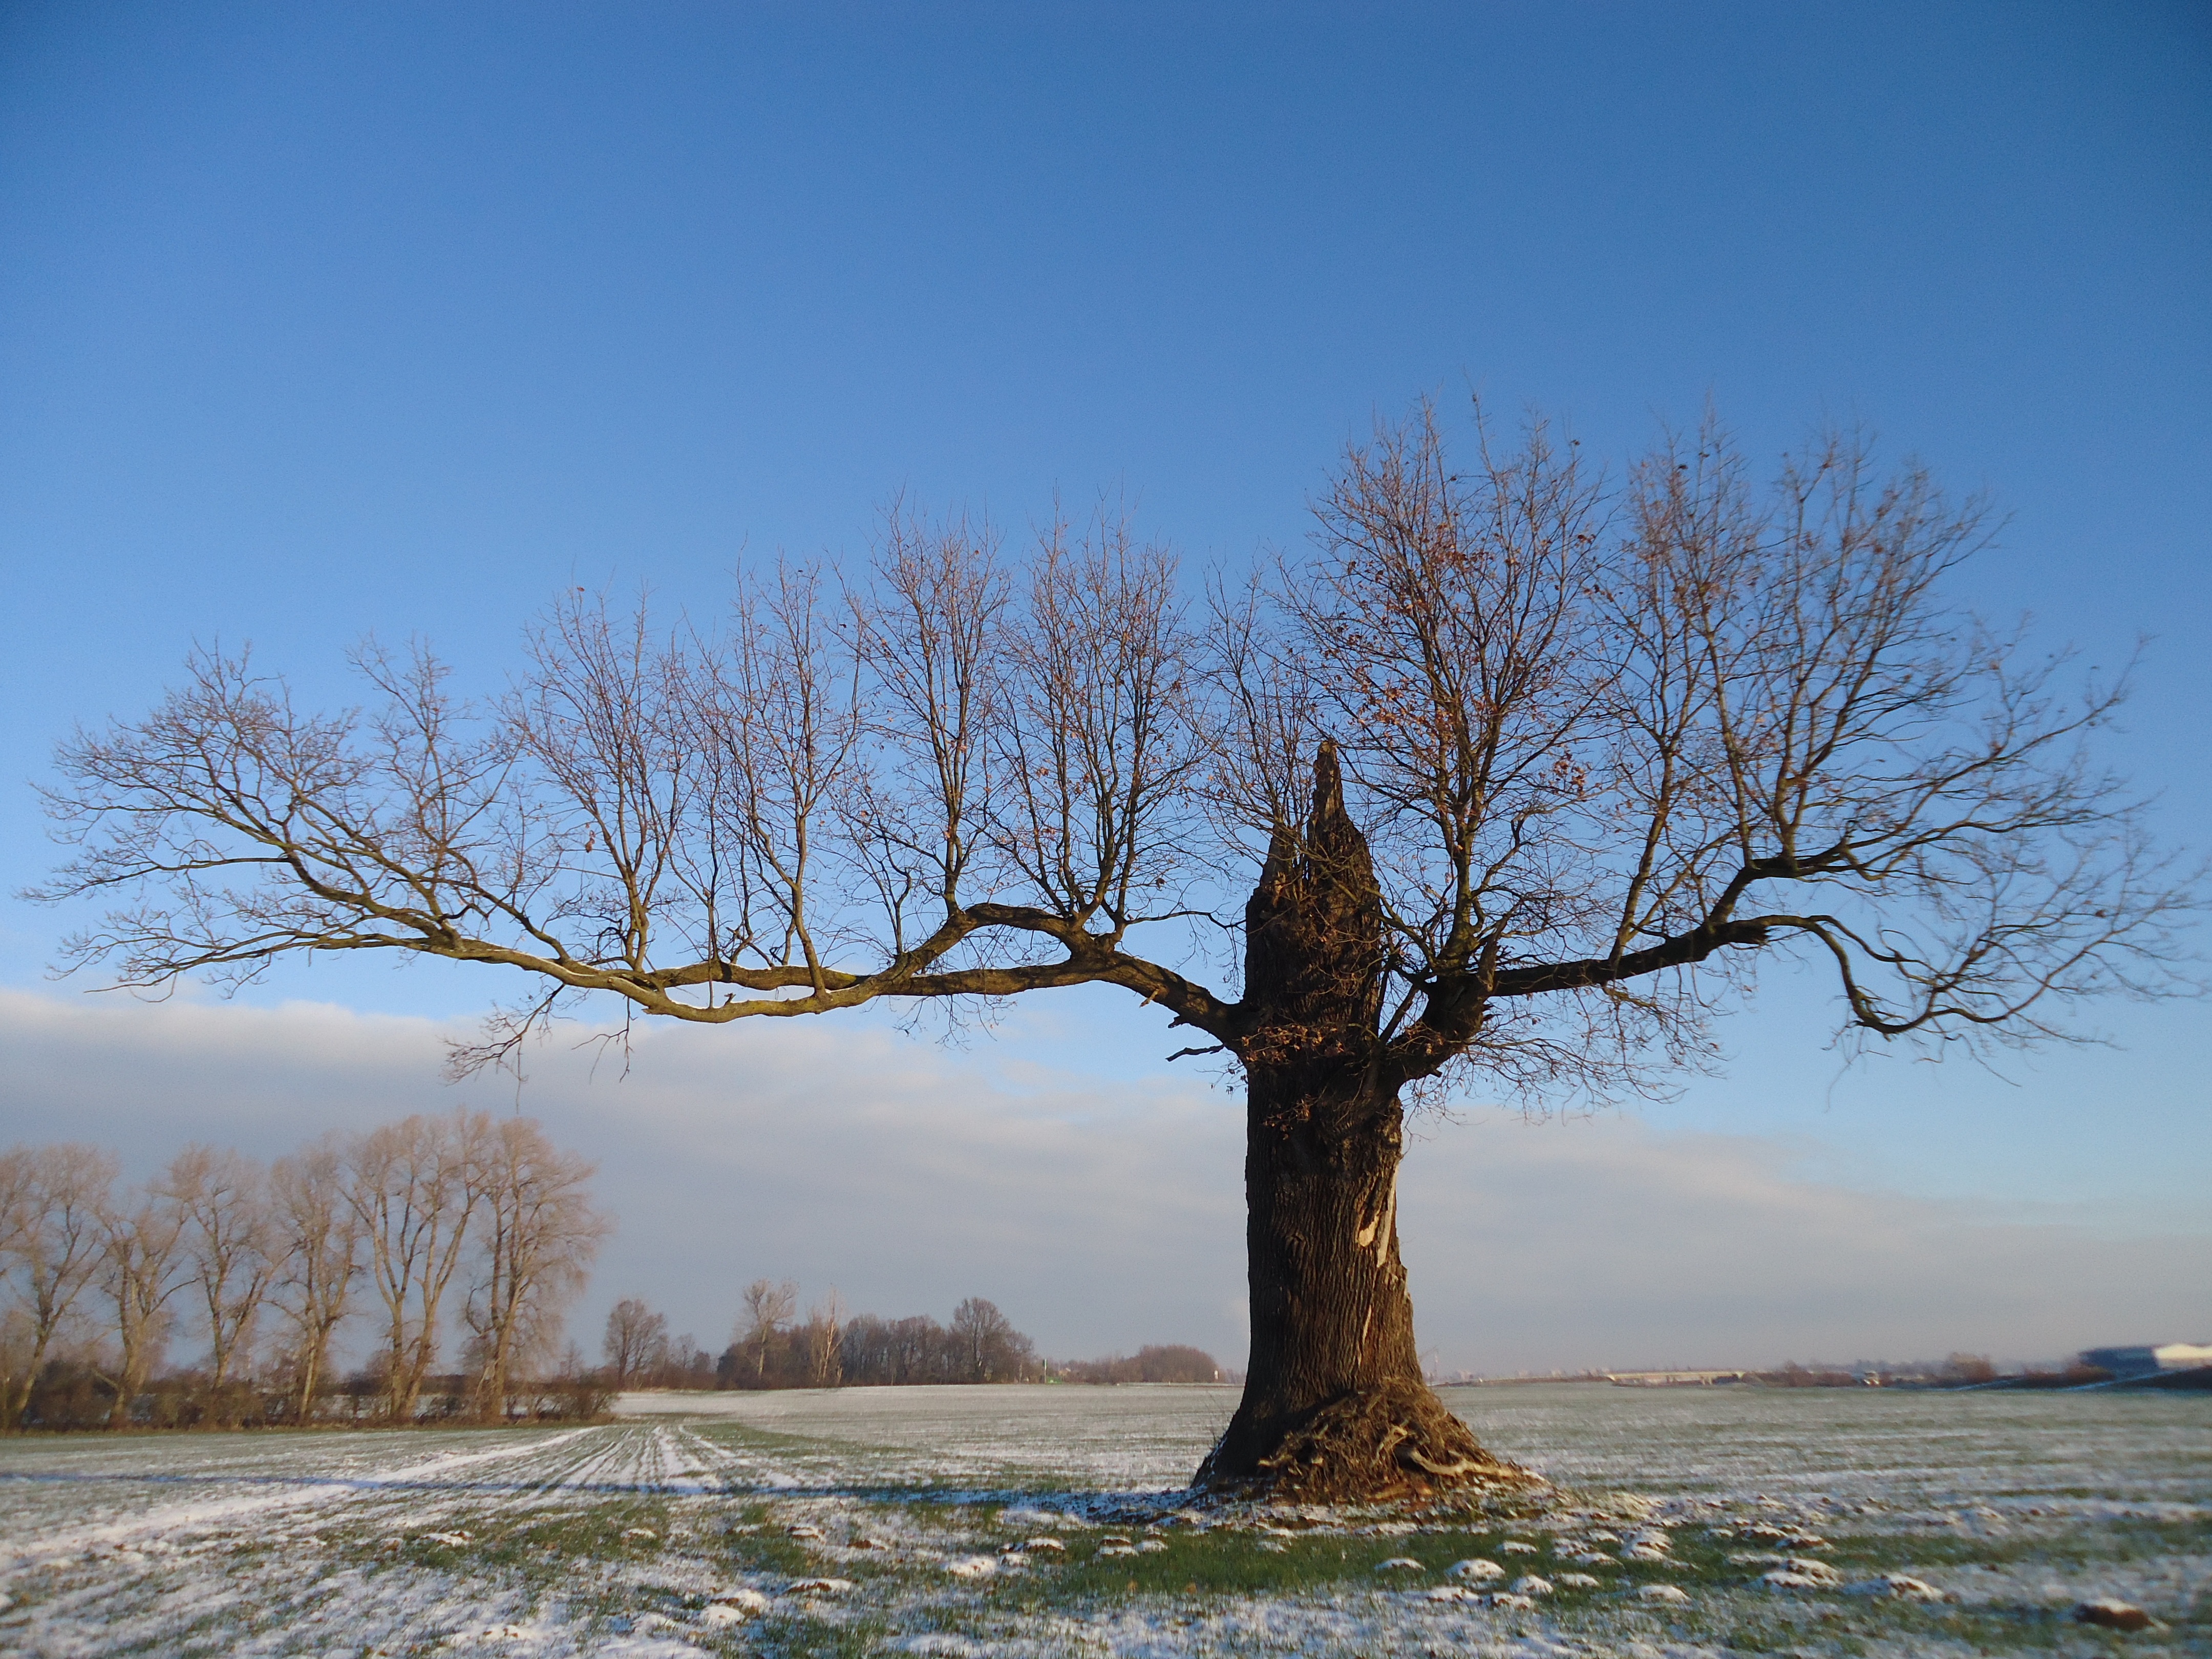
landscape, tree, nature, forest, wilderness, branch, snow, winter, plant, sky, field, morning, season, oak, woody plant